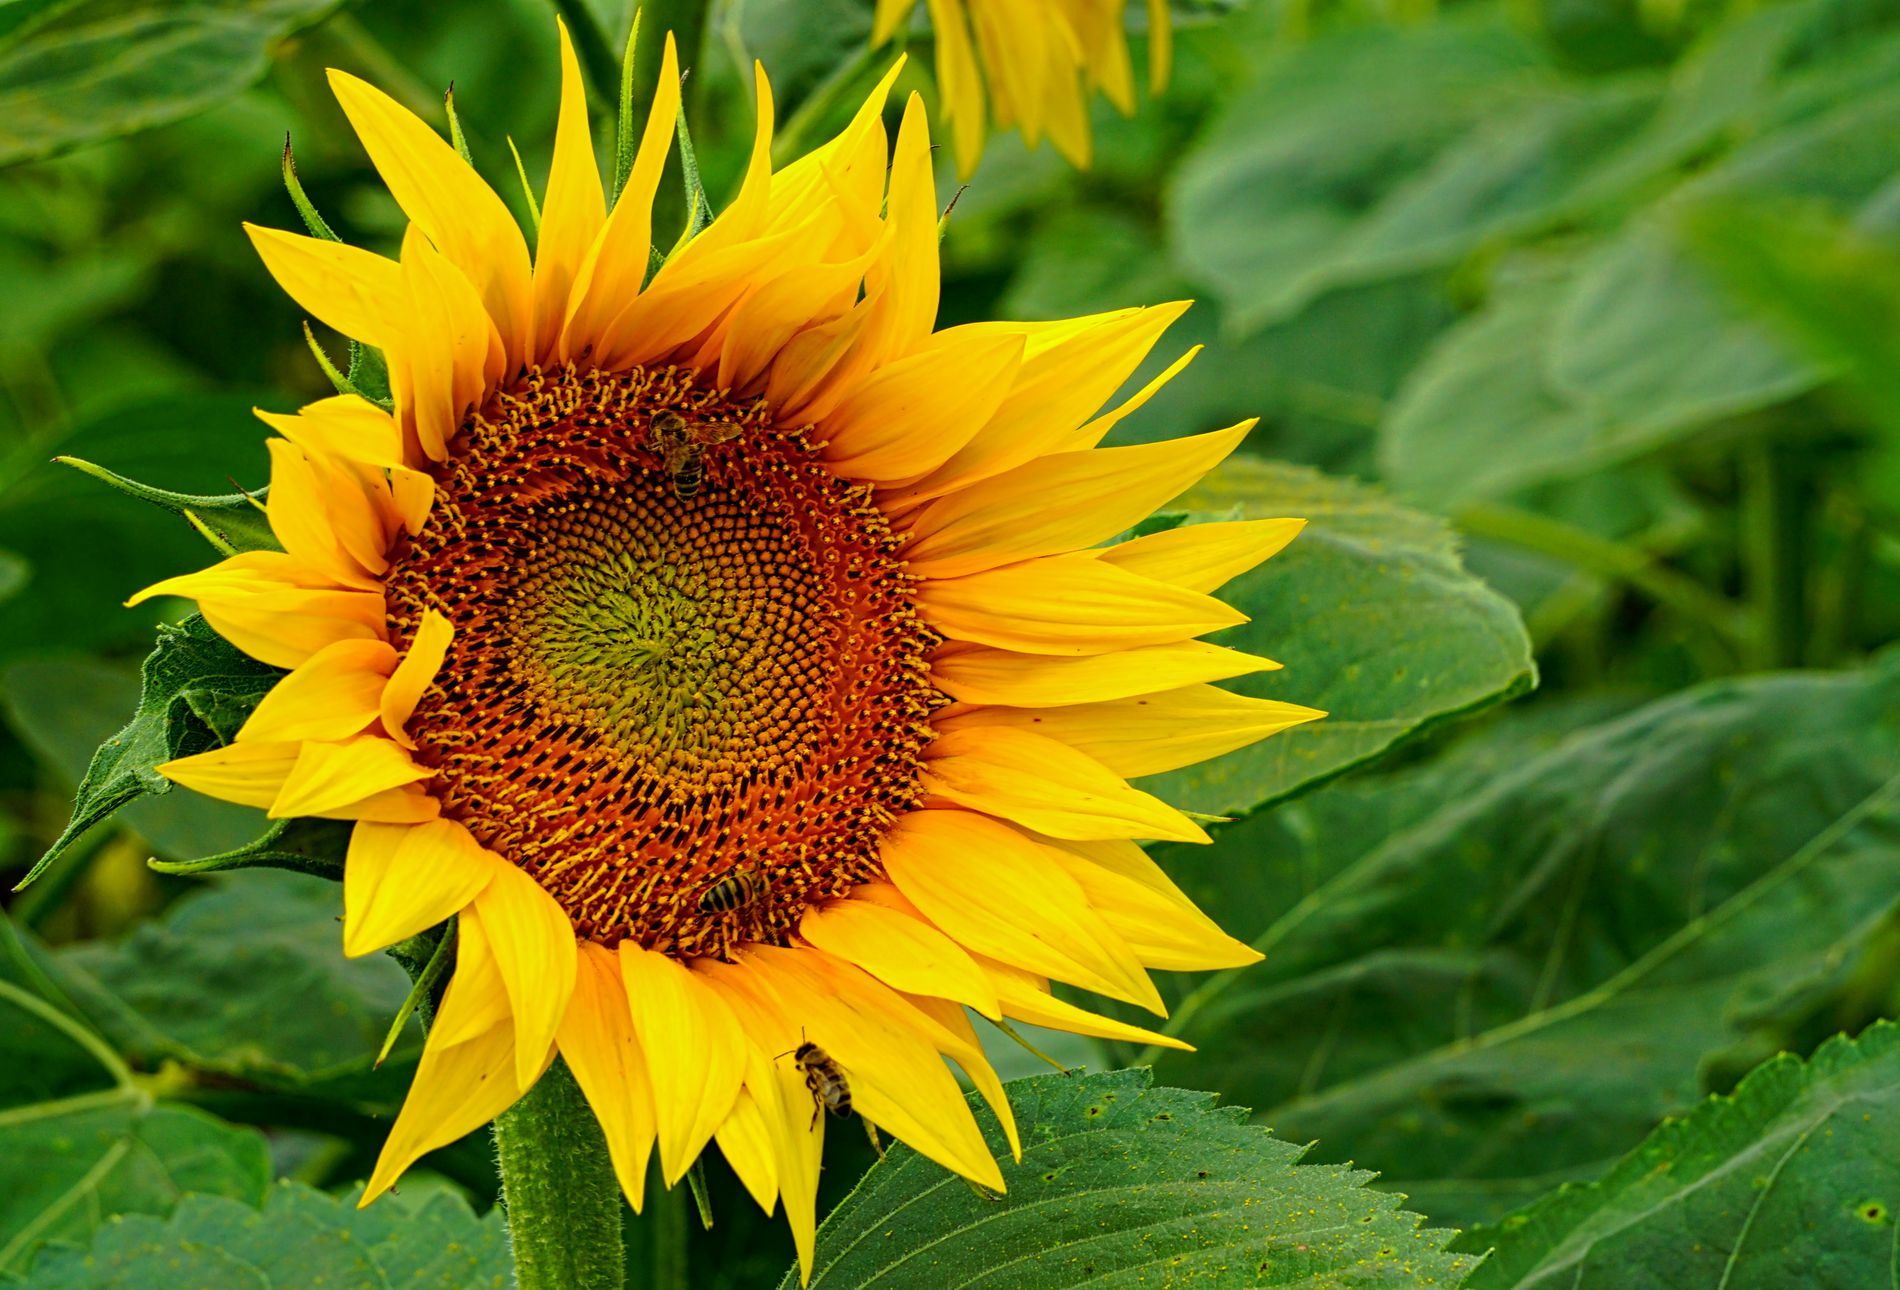
A bright yellow sunflower
A bright yellow sunflower in full bloom. The sunflower has a big, round center with tiny patterns and vibrant yellow petals. There are green leaves behind and around the flower. There are small bees on the center part of the sunflower.
The lighting is natural and bright, probably taken during the daytime. The sunlight makes the yellow petals glow warmly, and the green leaves look fresh. The photo feels cheerful and lovely because of the warm and fresh colors. It’s a straight-on photo angle to show the full face of the sunflower clearly. The mood of the photo is happy, warm, and full of life.
Labels: Flower, Plant, Sunflower, Animal, Bee, Honey Bee, Insect, Invertebrate, Green leafes, Leaves